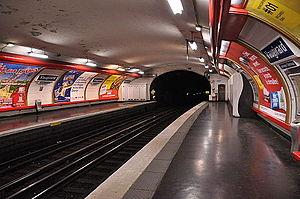
Vue des quais de la station Vaugirard sur la ligne 12 du métro de Paris.
La ligne 12 du métro de Paris est une des seize lignes du réseau métropolitain de Paris. Elle traverse toute la ville selon une direction globale nord/sud-ouest et relie la station Front Populaire, située à la limite des communes de Saint-Denis et d'Aubervilliers au nord de Paris, à la station Mairie d'Issy, située dans Issy-les-Moulineaux au sud-ouest.
Vaugirard est une station de la ligne 12 du métro de Paris, située dans le 15ᵉ arrondissement de Paris.